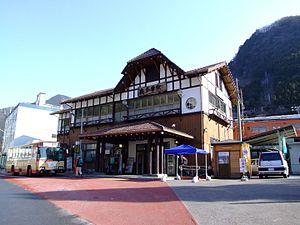
Okutama est un bourg du district de Nishitama au Japon. Couvrant 225,63 km², c'est la plus grande commune de Tōkyō, et l'une des moins denses. Le mont Kumotori, le point culminant de Tōkyō et du Kantō à 2 017 m, sépare Okutama de la région des Monts Okuchichibu des préfectures de Saitama et de Yamanashi avoisinantes. On y trouve aussi le lac Okutama, importante source d'eau pour Tōkyō.